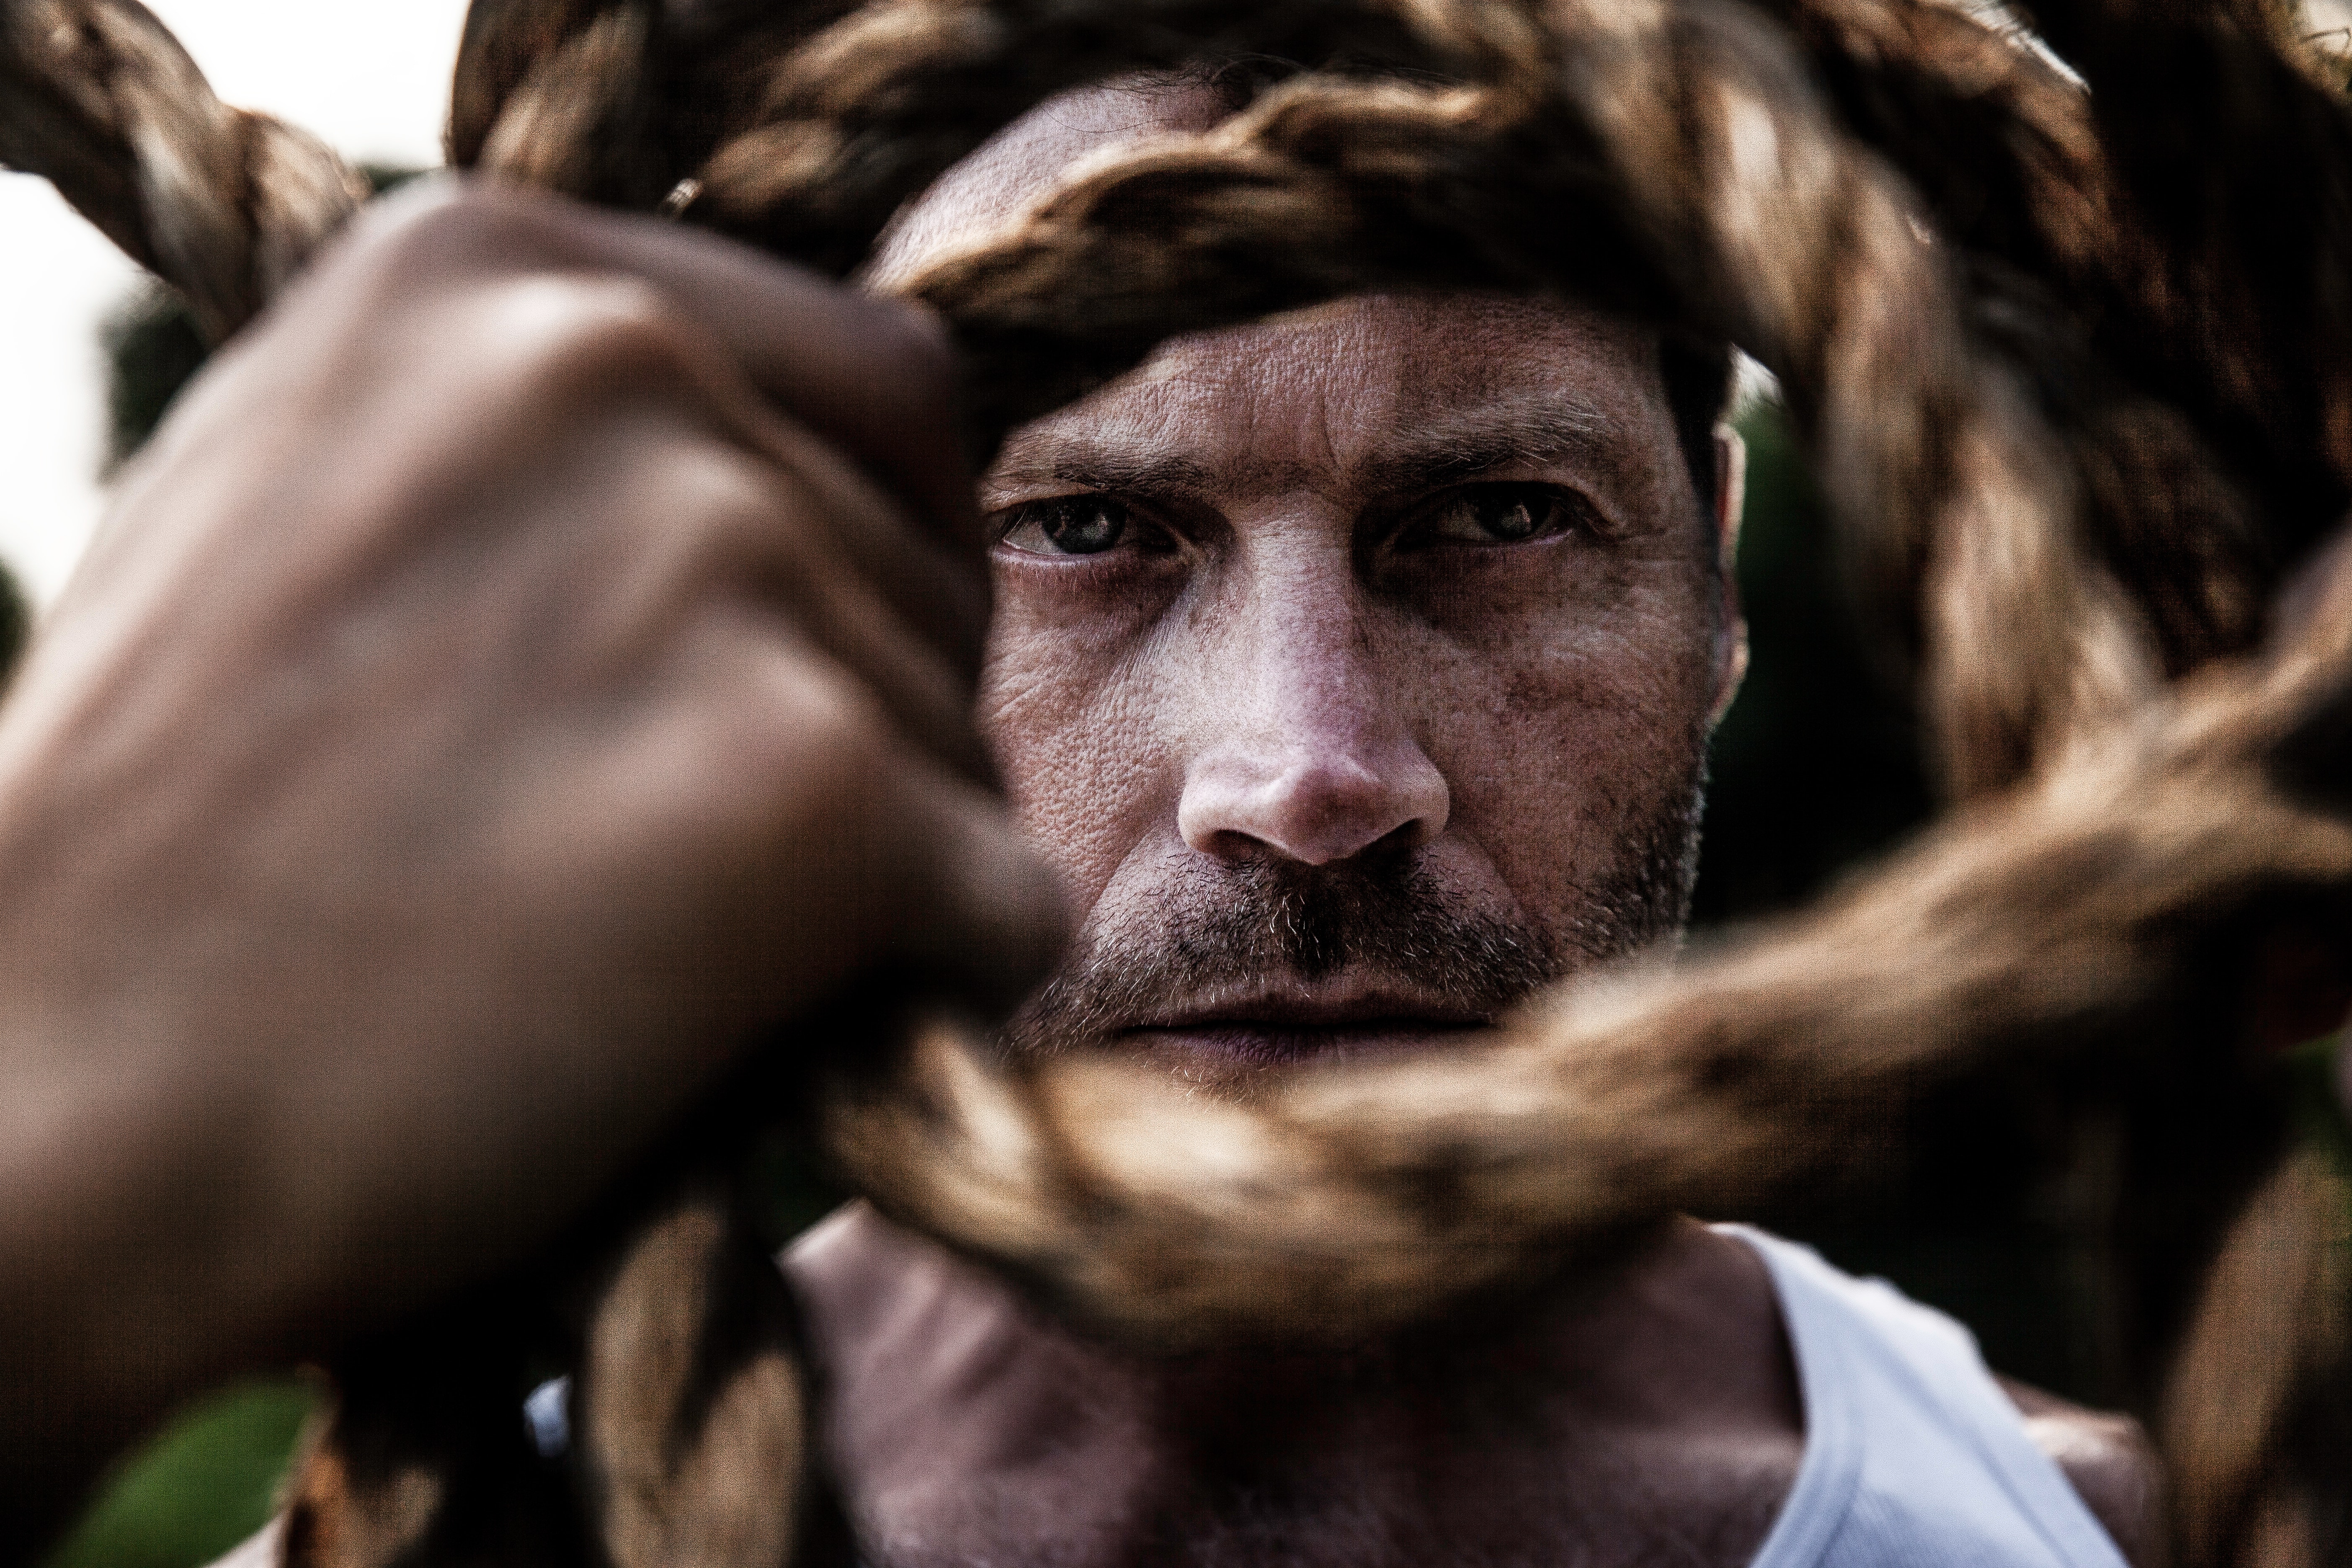
human, facial hair, eye, beard, hand, photography, fictional character, art